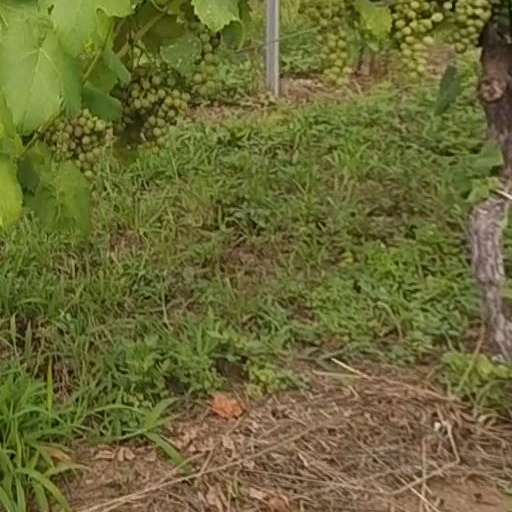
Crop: grape